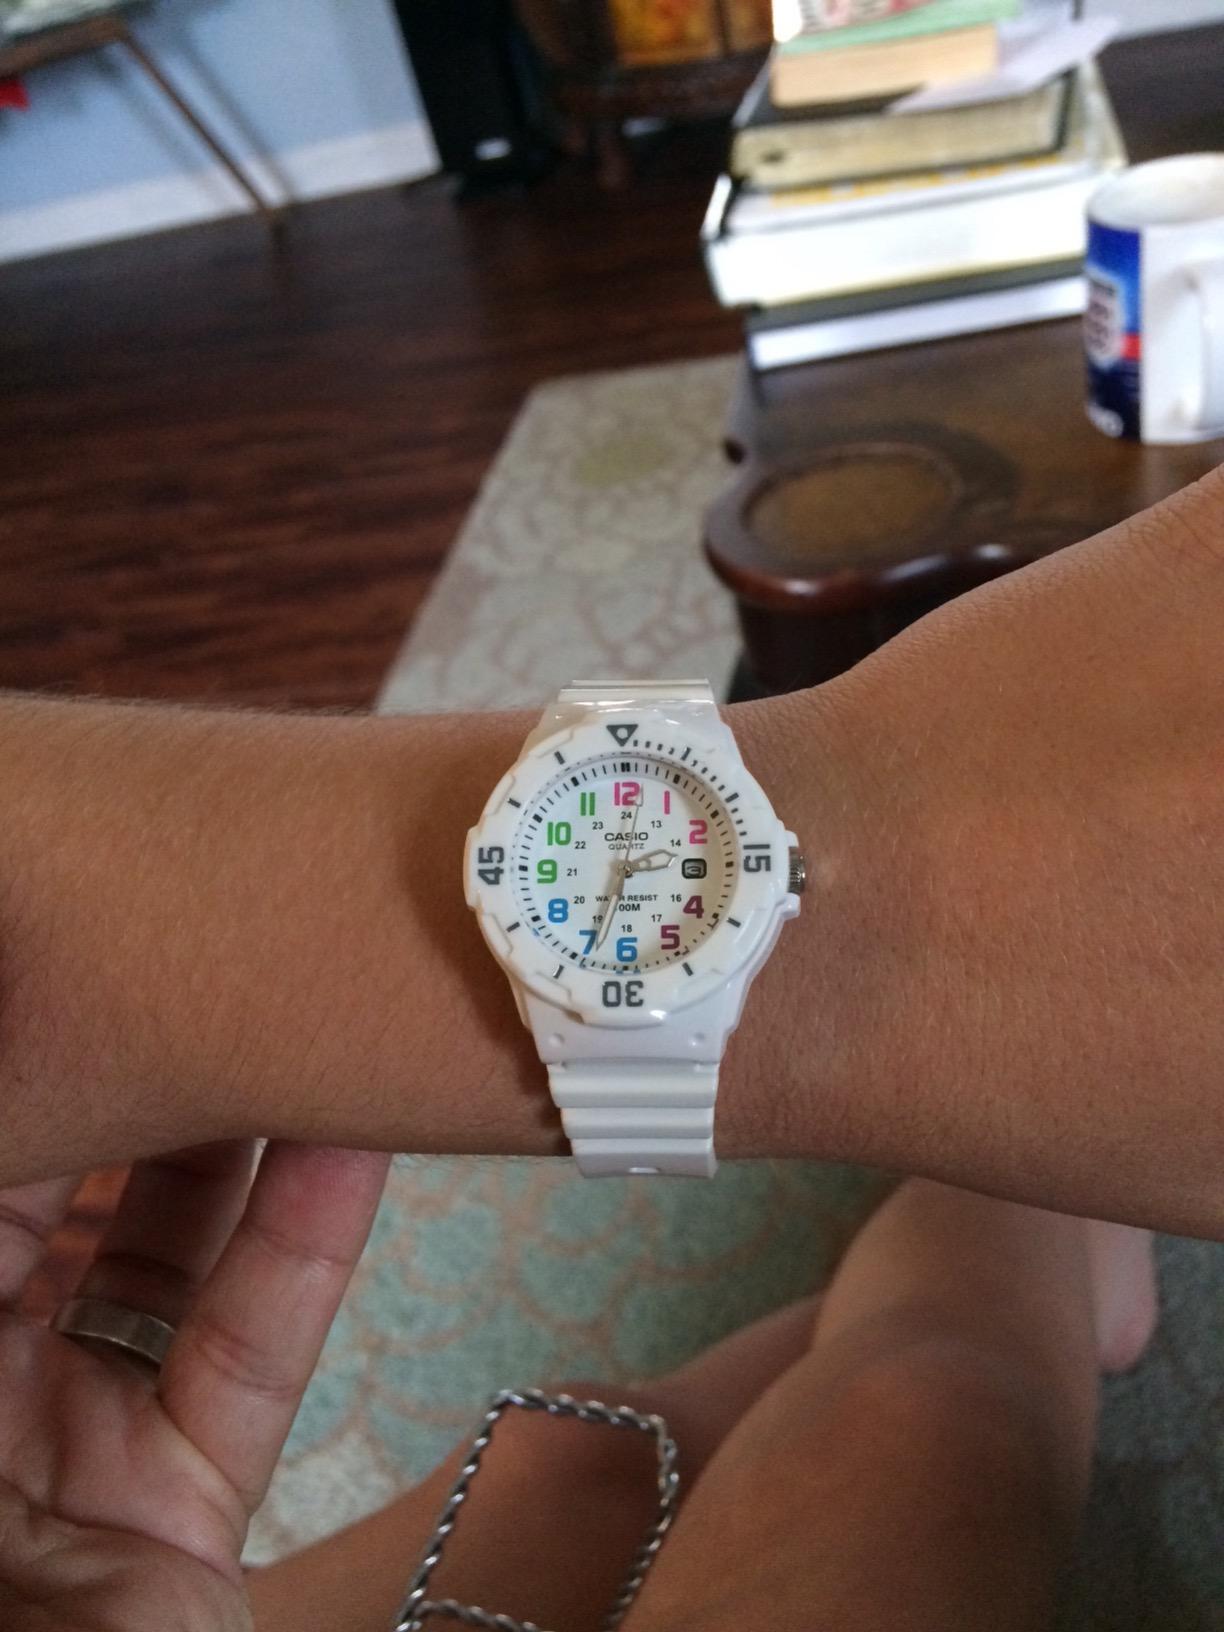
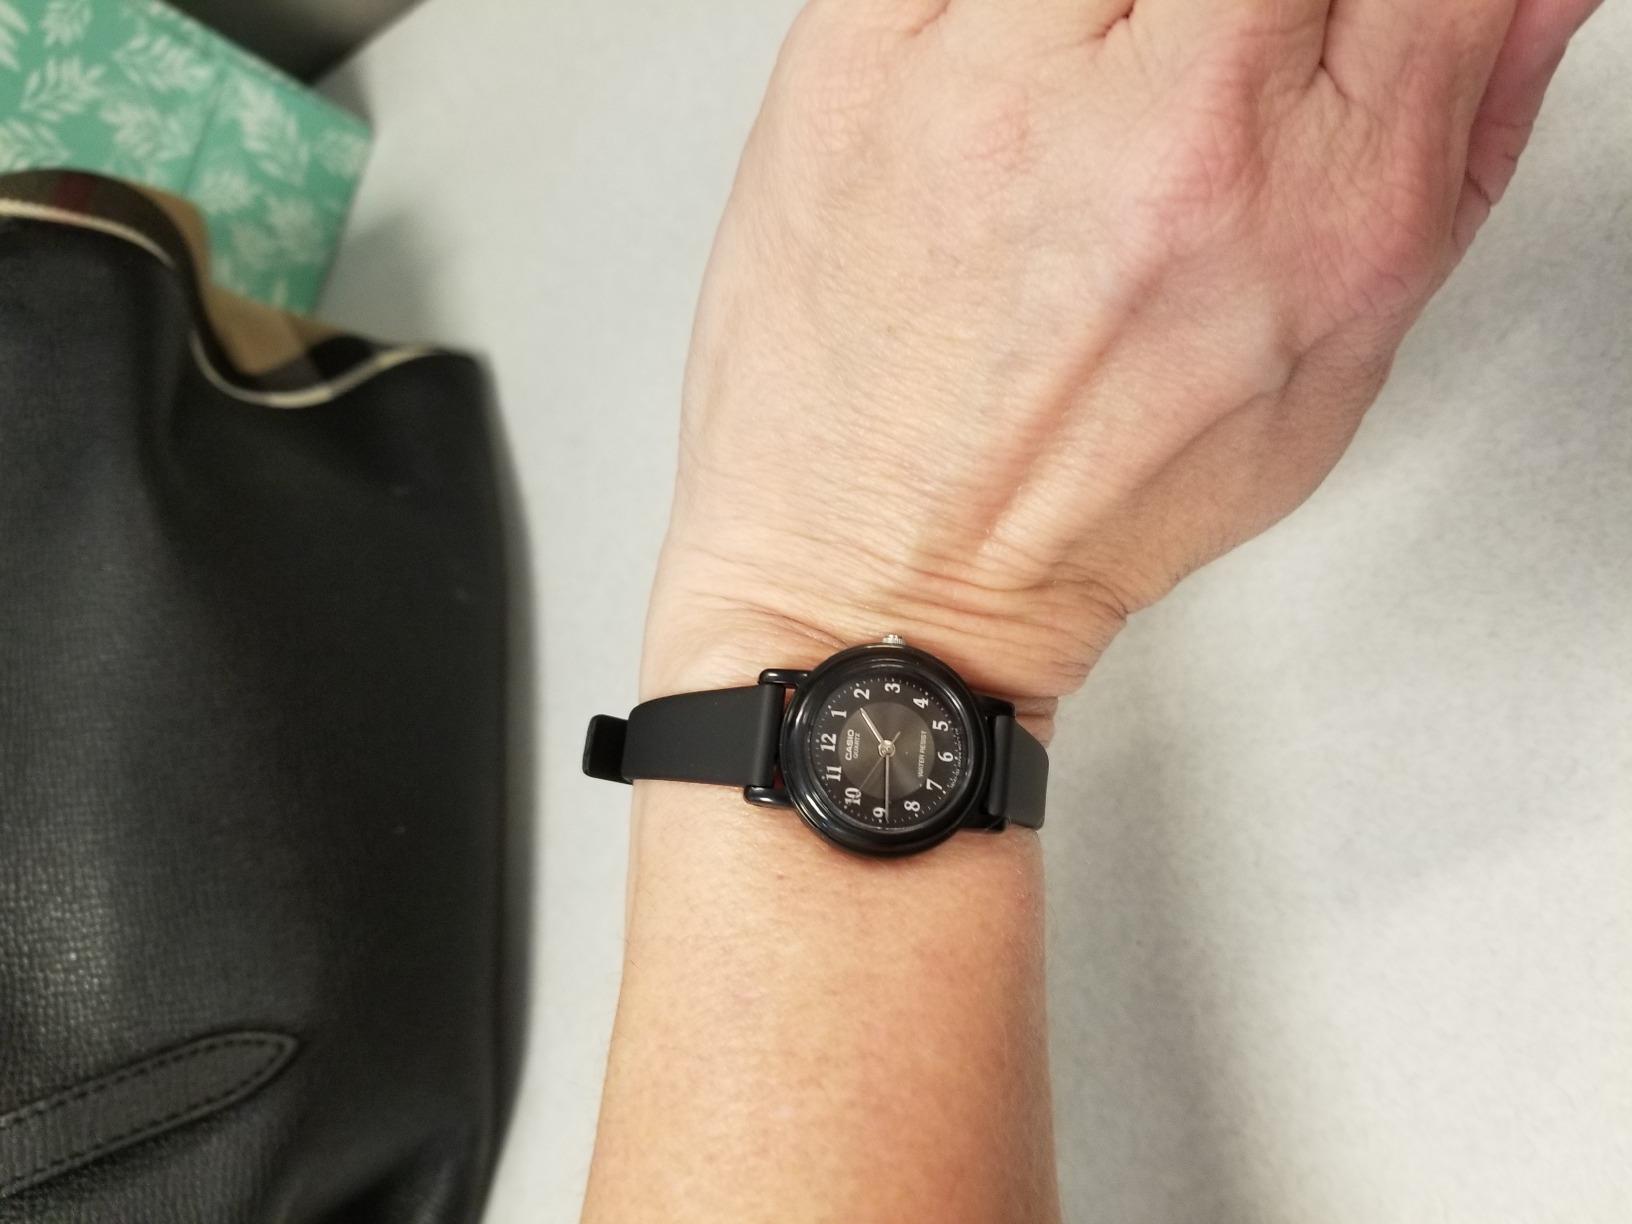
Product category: accessories_watch
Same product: no